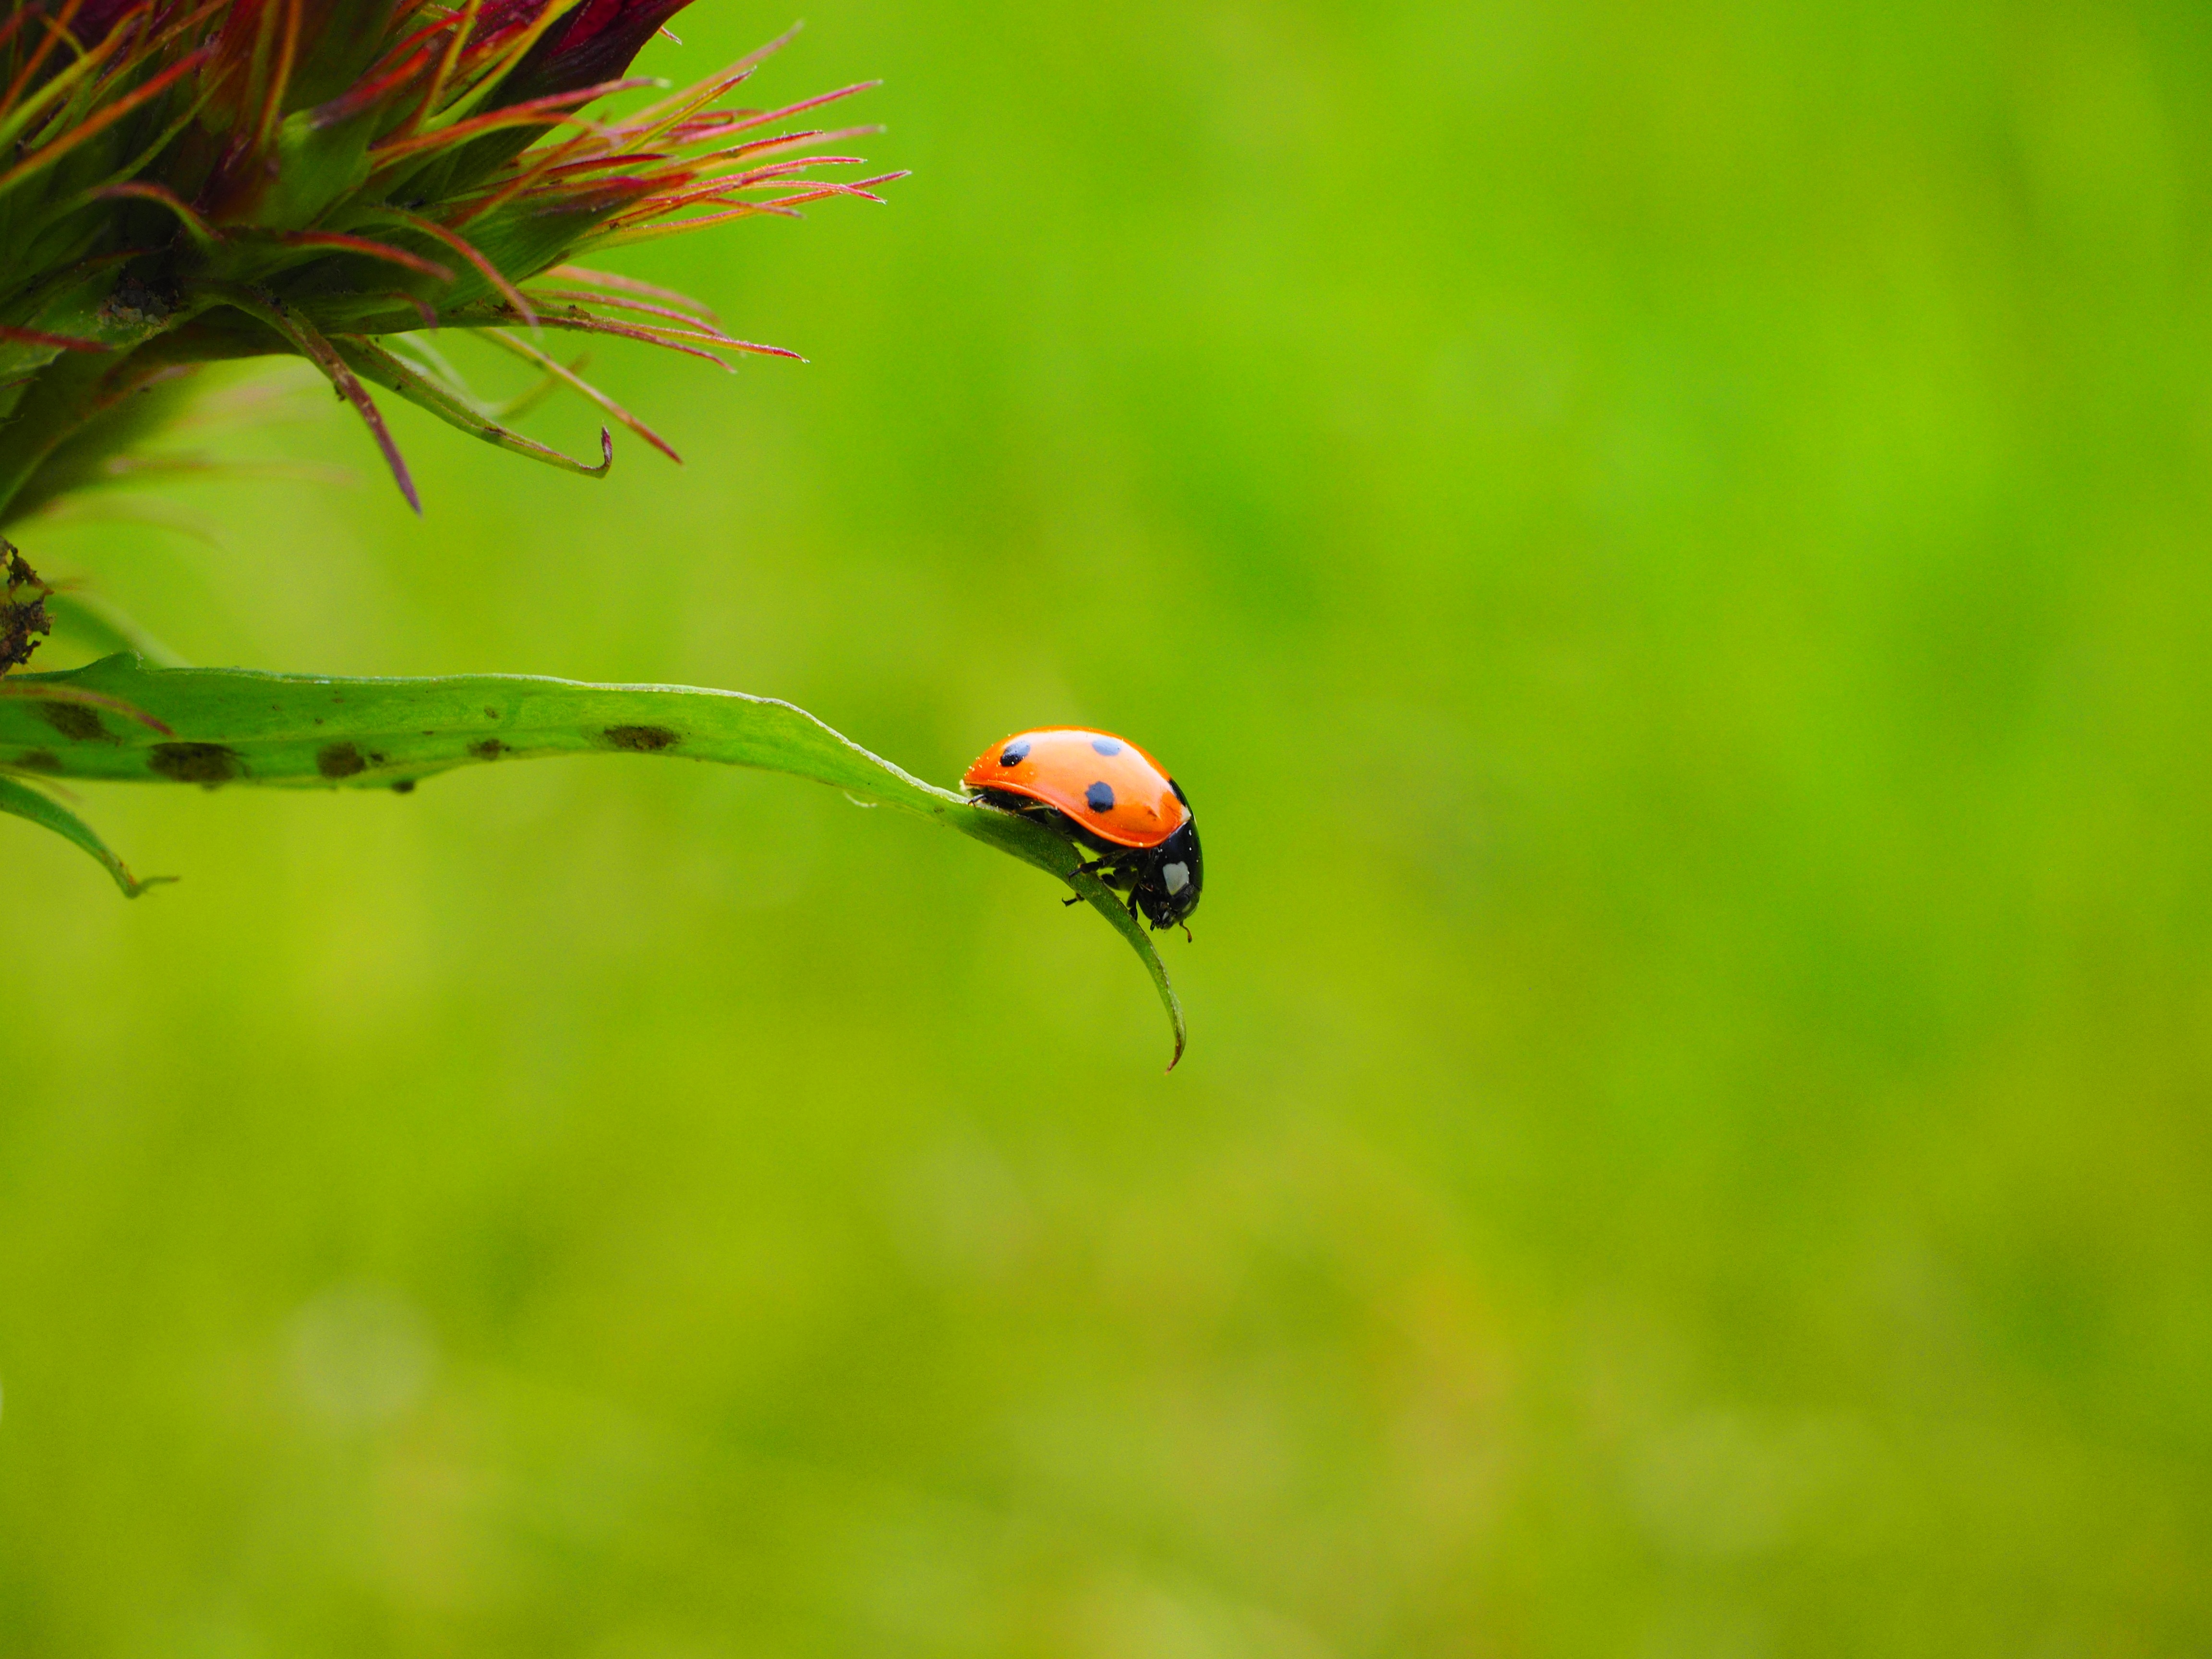
nature, grass, branch, meadow, leaf, flower, wildlife, spring, green, insect, ladybug, botany, flora, fauna, invertebrate, close up, crawl, beetle, coccinellidae, macro photography, siebenpunkt, krabbeltier, siebenpunkt ladybird, coccinella septempunctata, elytron